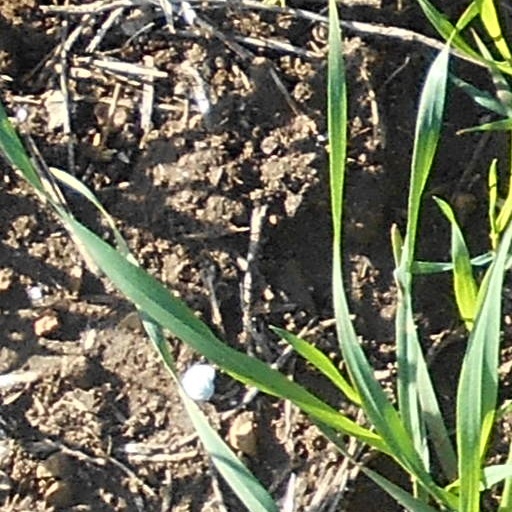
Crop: wheat